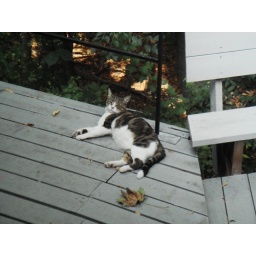
this cat even uses the kitty door to let itself in the house